The Hip Hop Dance Experience

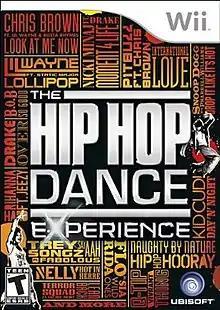
North American Wii box art

The Hip Hop Dance Experience is a dance game for the Wii and Xbox 360 (with Kinect) published by Ubisoft. It is a continuation of "The Experience", a spin-off series of the larger "Just Dance" series.